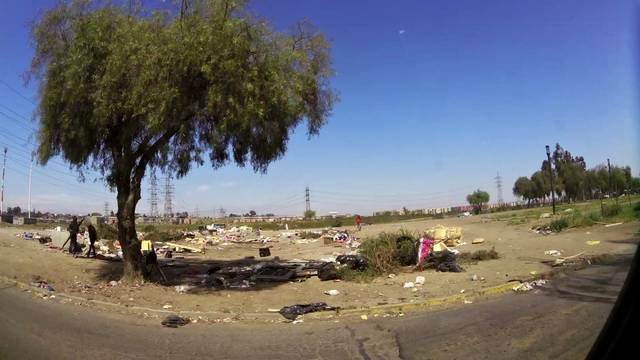
Region: Chile
Coordinates: -33.482, -70.732